Al Ain Zoo

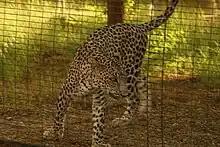
An Arabian leopard. Leopards had been present in the area of Jebel Hafeet in the 20th century.

In 1968 Sheikh Zayed bin Sultan Al Nahyan, the late Ruler of Abu Dhabi and President of the United Arab Emirates joined efforts and decided on founding a national zoo. This decision was born out of their genuine concern of the land's wildlife. In 1969 it was established by Shaikh Zayed Bin Sultan Al Nahyan and in 1972 it opened to the public. Among the species they wanted to protect were ungulates such as the Arabian oryx.